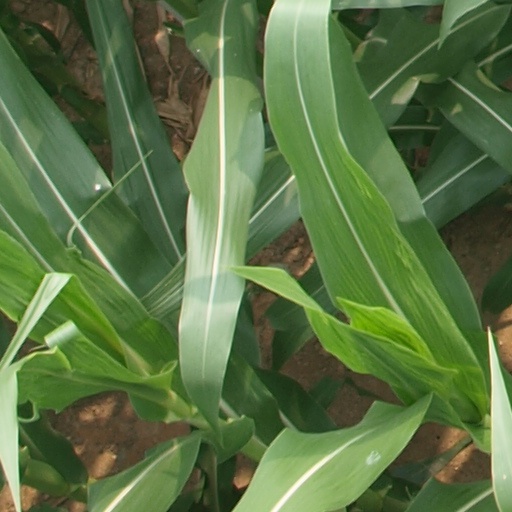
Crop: maize; corn